Which point is corresponding to the reference point?
Reference image:
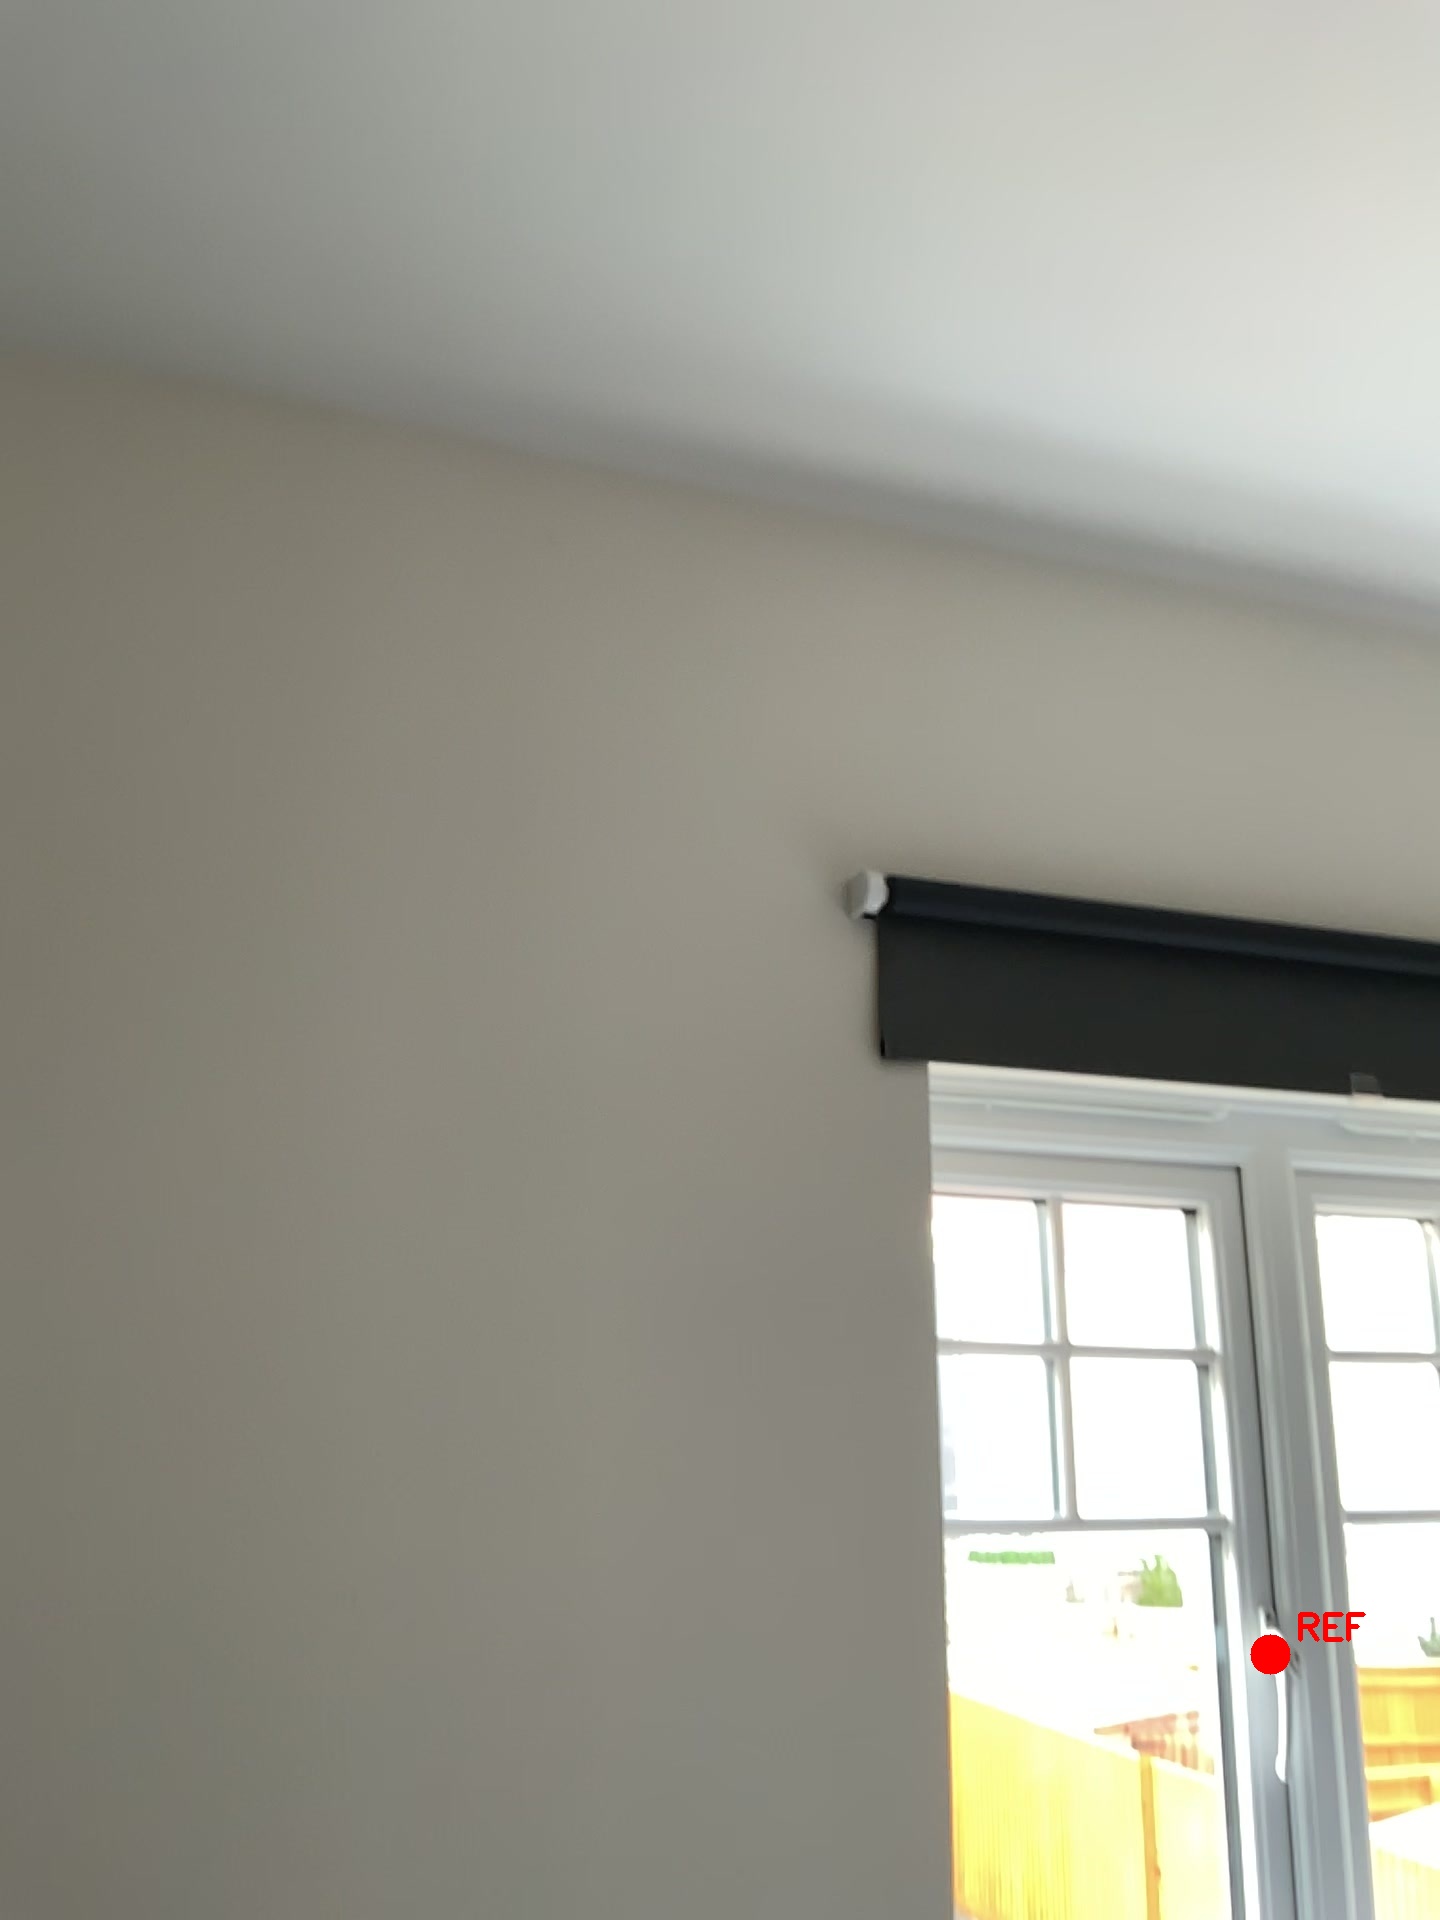
Option image:
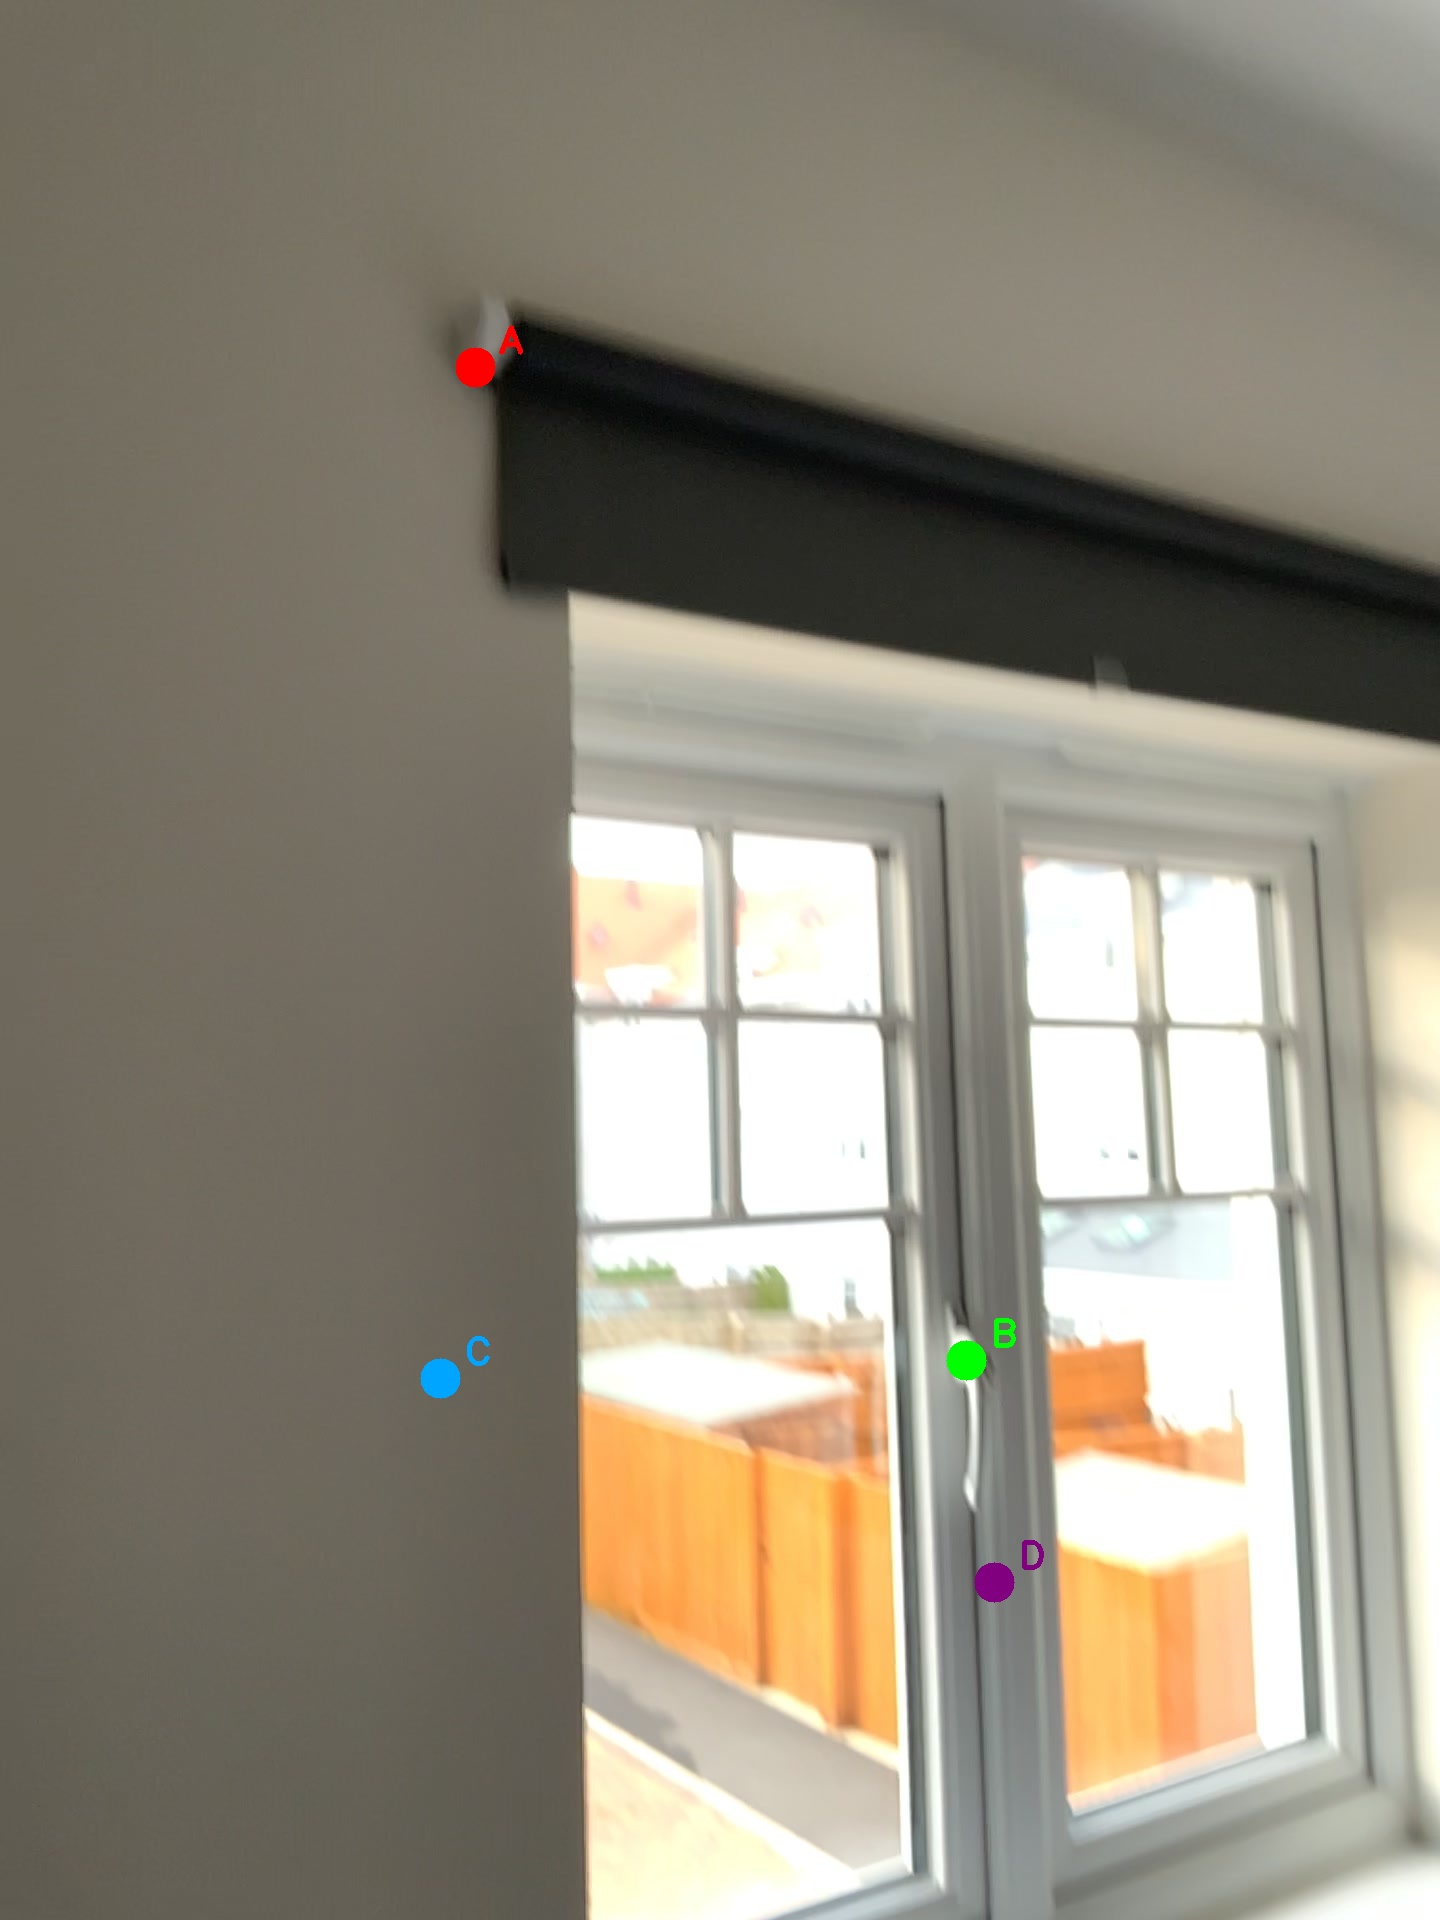
Choices:
Point A
Point B
Point C
Point D
Answer: (B)